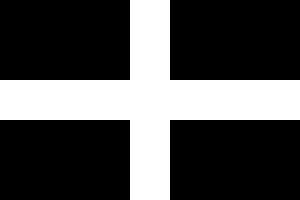
L'histoire du Royaume-Uni, État souverain englobant les quatre nations constitutives que sont l’Angleterre, l’Écosse, le pays de Galles et l’Irlande du Nord, est indissociable de celle du Parlement du Royaume-Uni. Elle débute en 1707 avec les actes d'Union qui opèrent une union politique du Royaume d'Angleterre et du Royaume d'Écosse et marquent la naissance du Royaume de Grande-Bretagne. En 1800, un nouvel Acte d'Union lie celui-ci au royaume d'Irlande pour former le Royaume-Uni de Grande-Bretagne et d'Irlande. En 1921, à l'issue de la guerre d'indépendance irlandaise, l'État libre d'Irlande obtient son indépendance et se sépare de l'Irlande du Nord, qui demeure une partie du Royaume-Uni. Depuis 1927, son nom officiel est « Royaume-Uni de Grande-Bretagne et d'Irlande du Nord ».
Voici une liste de saints bretons corniques.
Saint Piran, ou Peran, est un moine breton du VIᵉ siècle, formé au monastère gallois de Llanilltud Fawr, et le saint patron de Cornouailles. Fête le 5 mars.